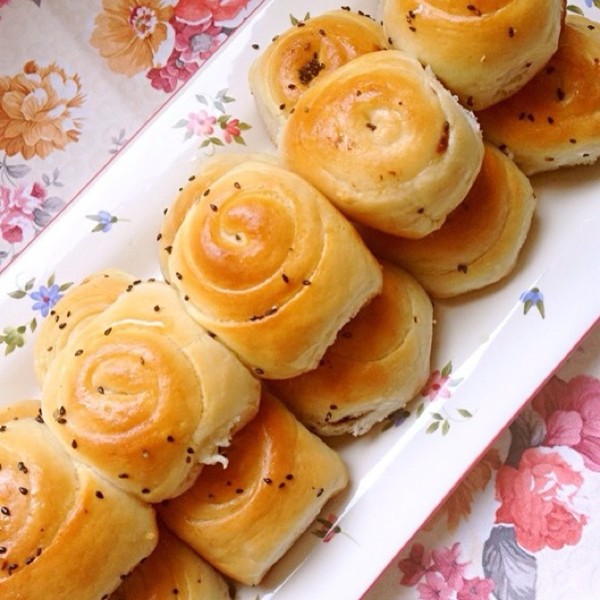
Label: trash